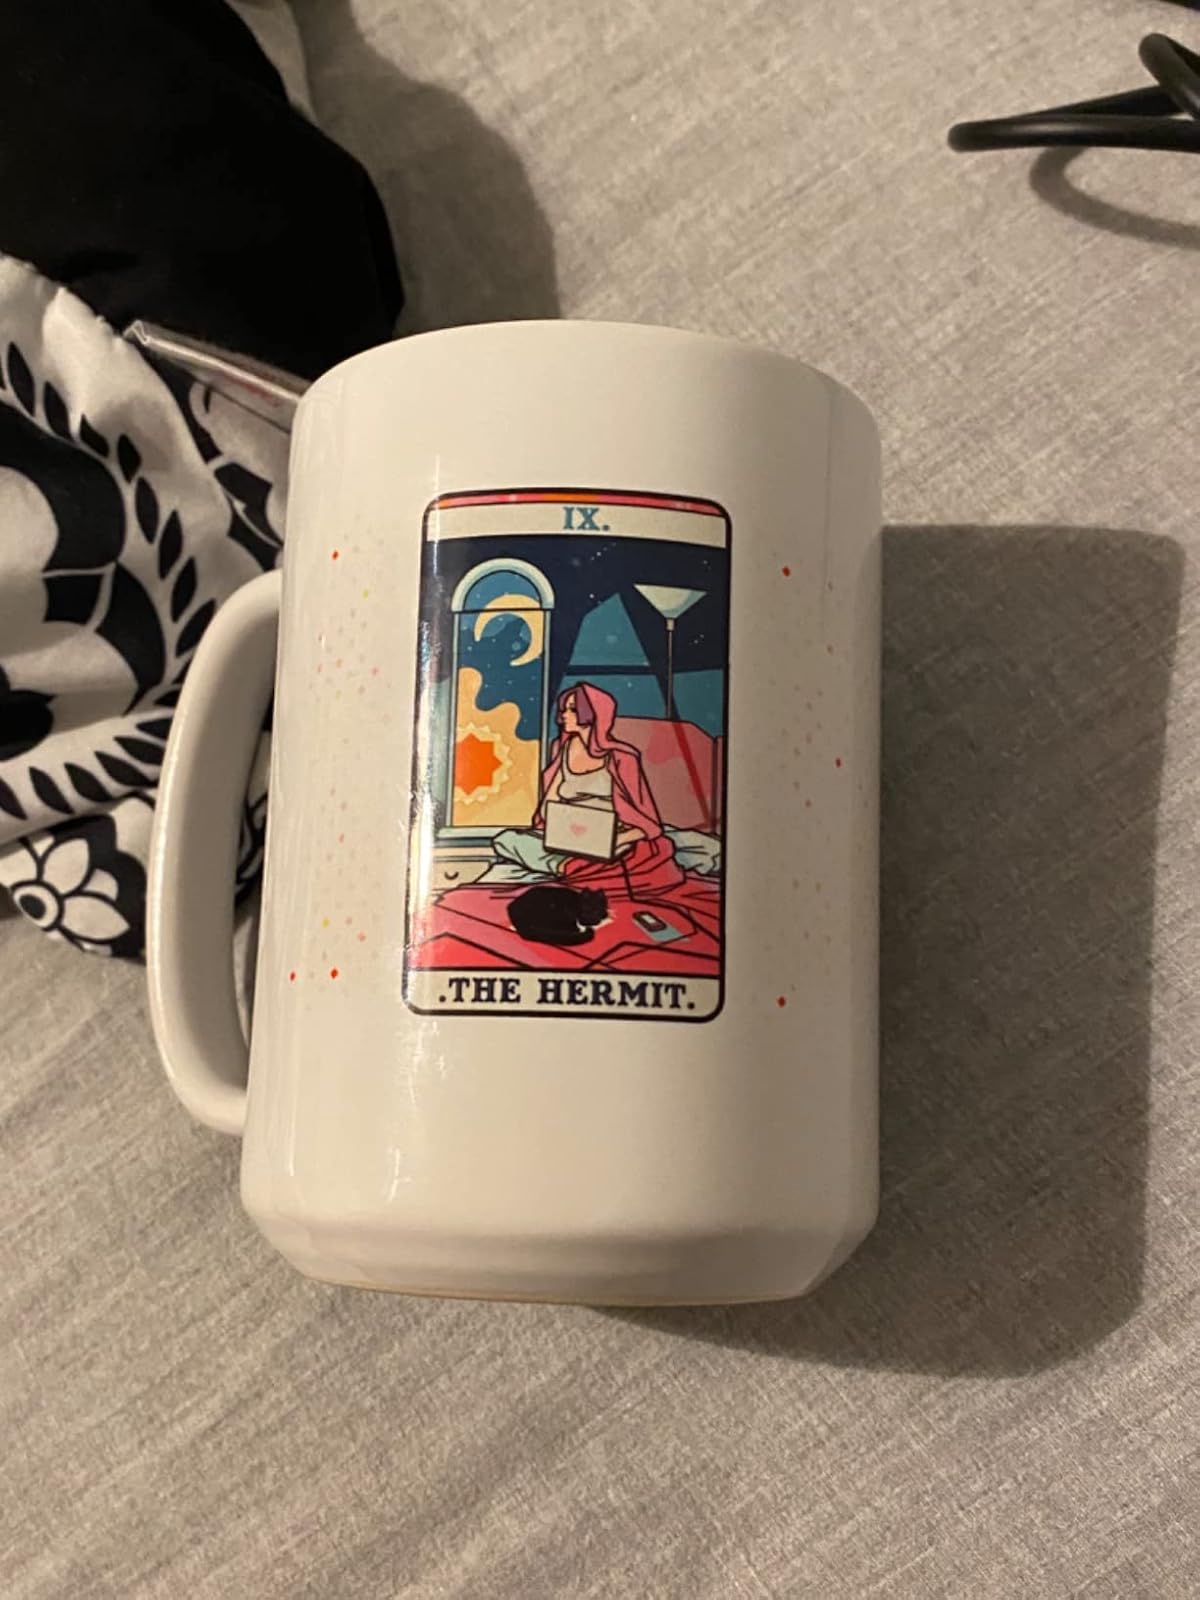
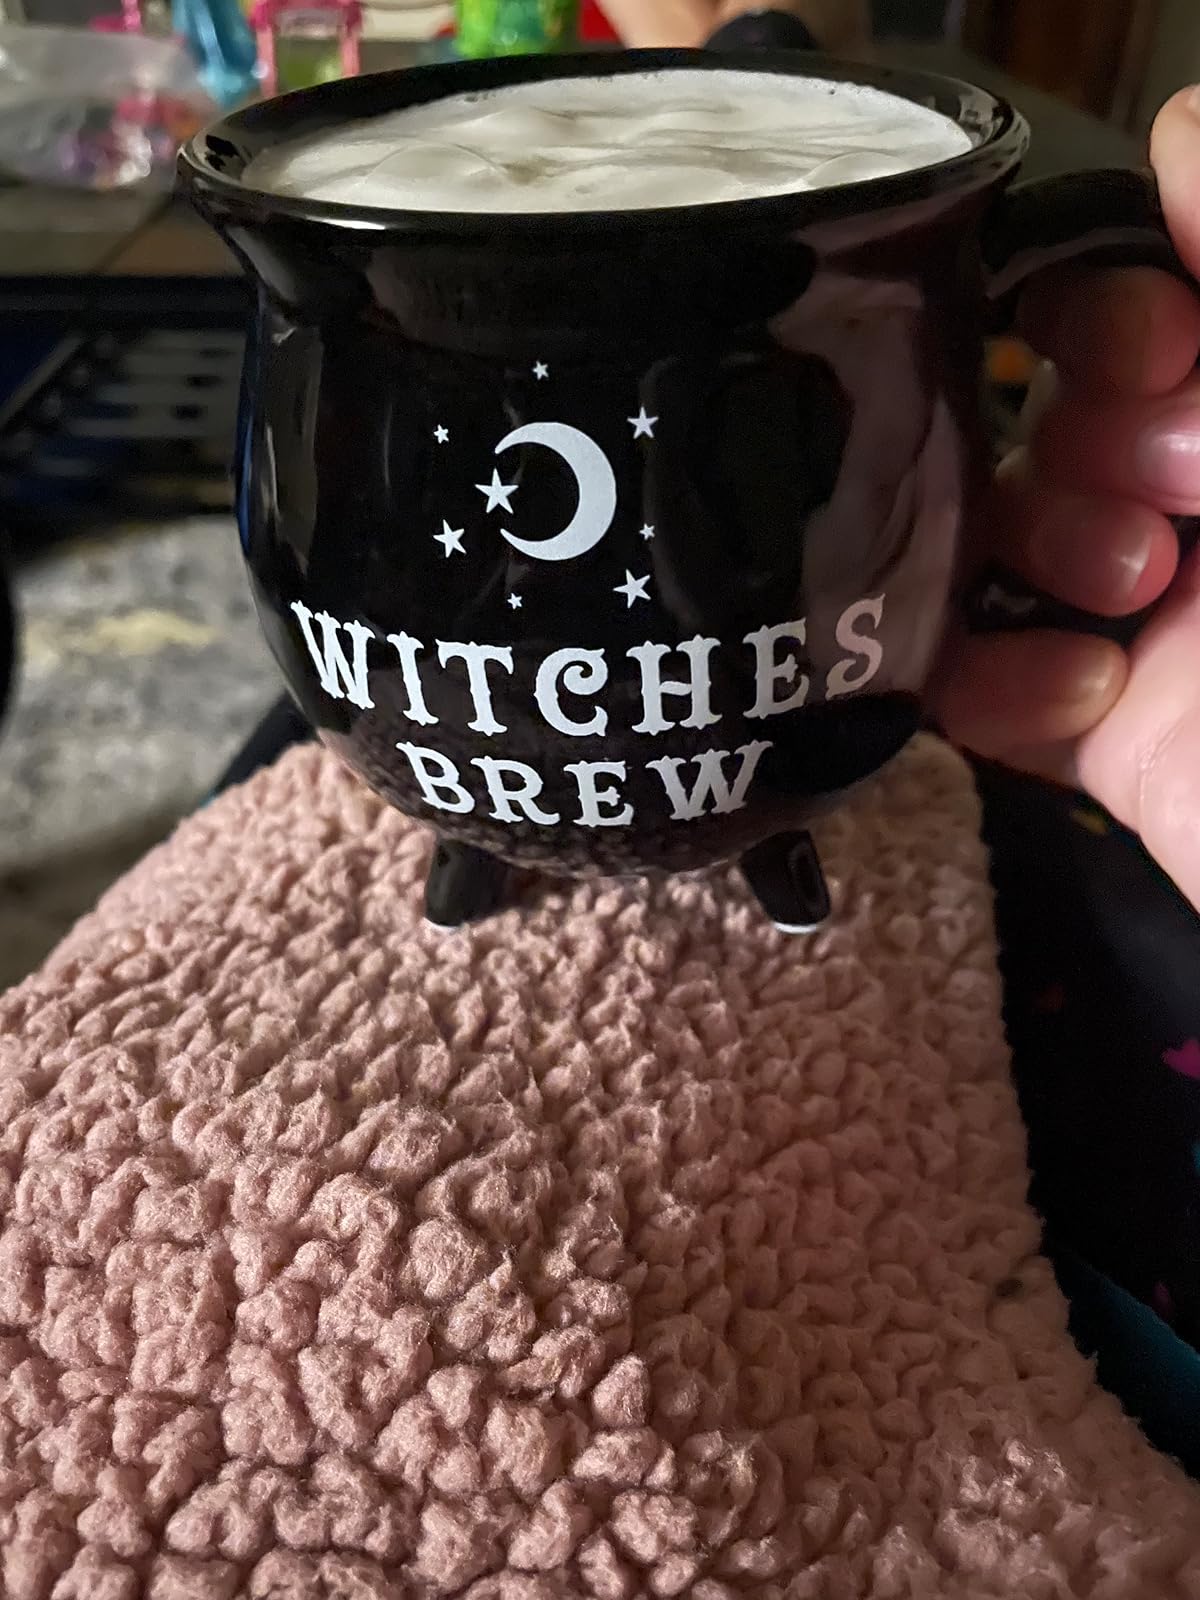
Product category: items_mug
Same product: no